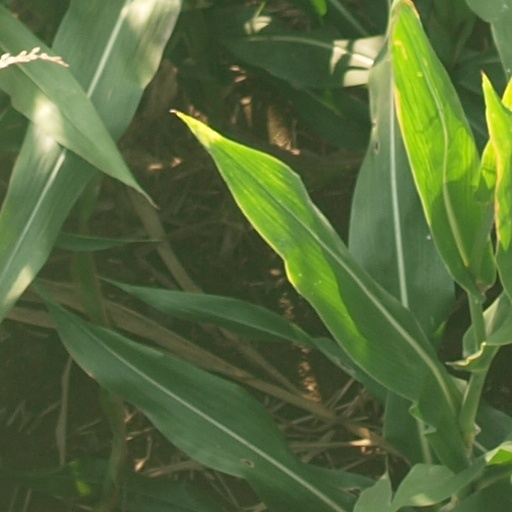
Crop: maize; corn